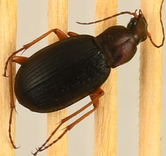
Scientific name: Chlaenius aestivus
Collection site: Smithsonian Environmental Research Center NEON (SERC), plot SERC_021